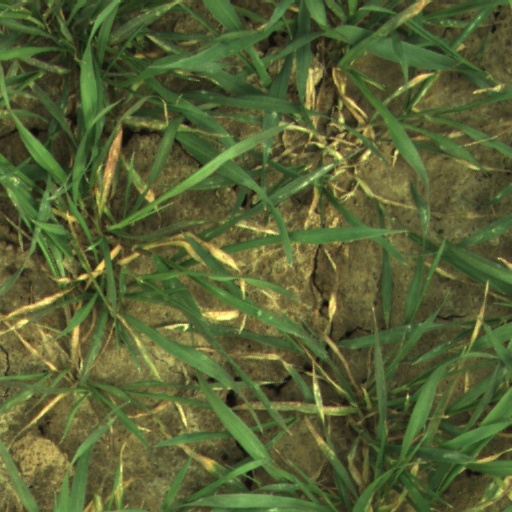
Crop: wheat